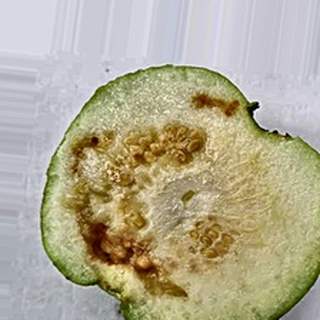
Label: guava_fruit_fly